Anikó Glogowski-Merten

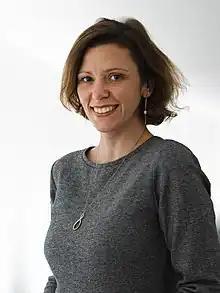

Aniko Glogowski-Merten (born 25 March 1982) is a German teacher and politician of the Free Democratic Party (FDP) who served as a member of the Bundestag from 2021 to 2025.